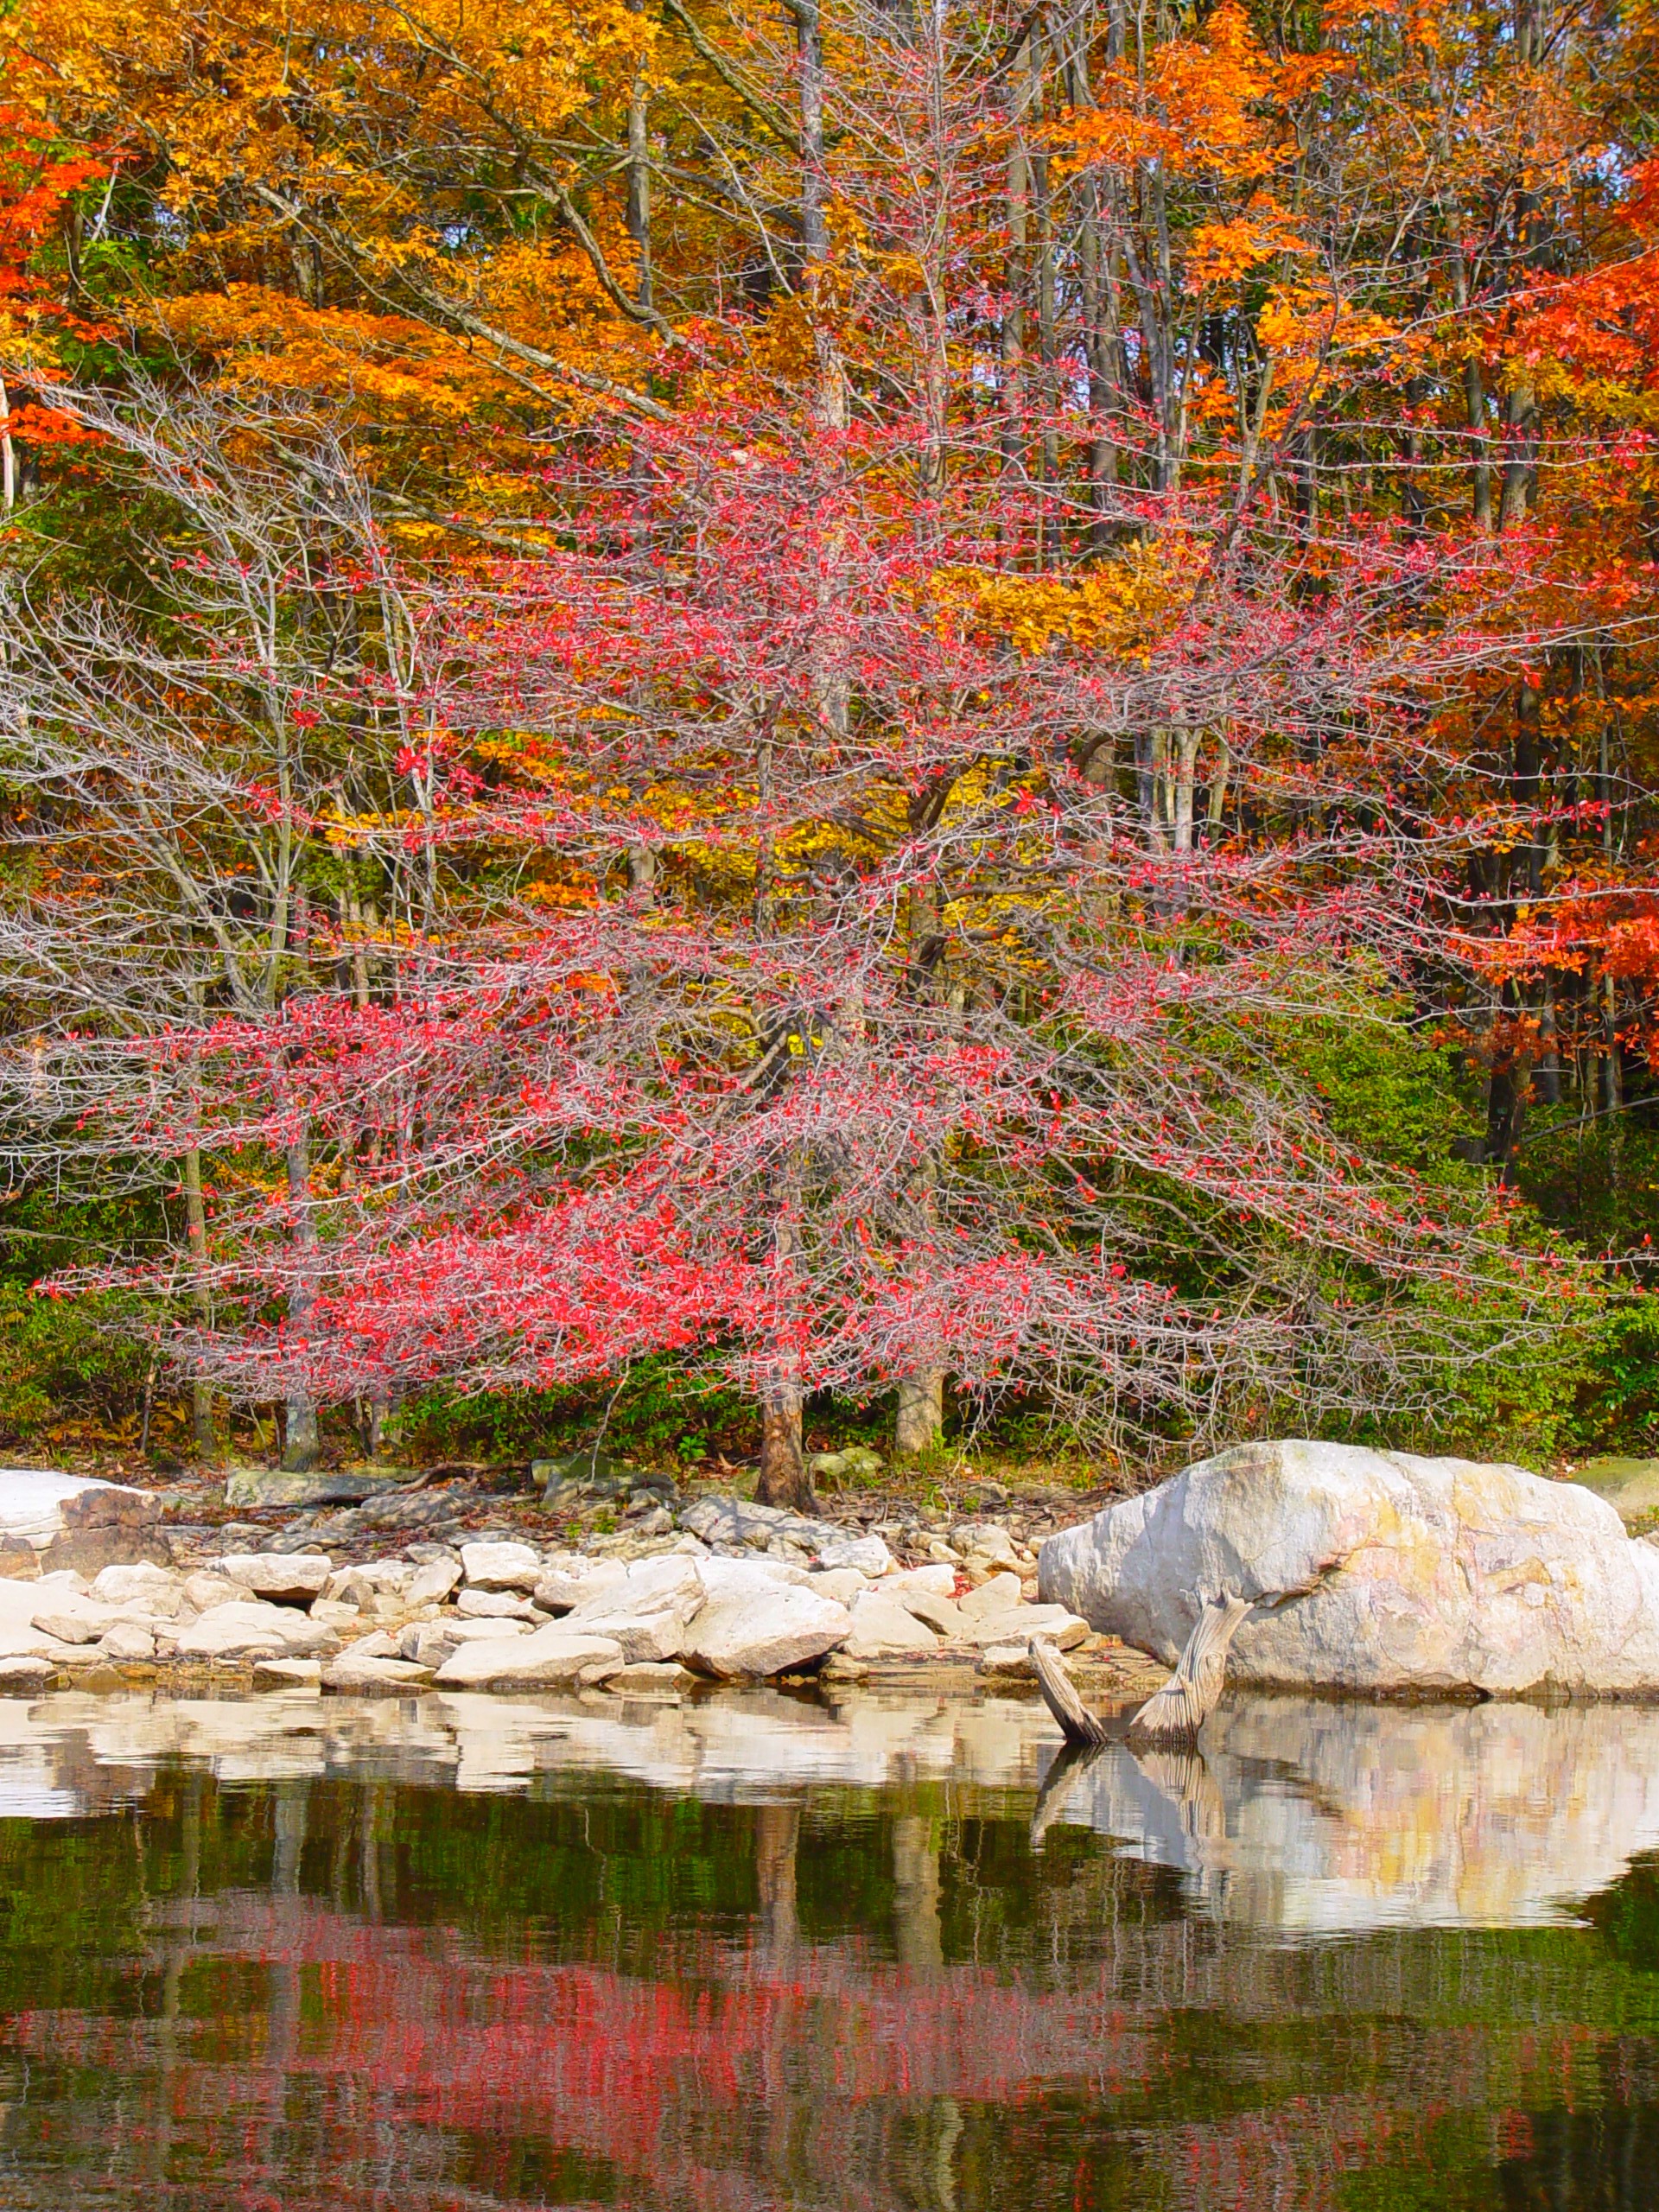
tree, wilderness, plant, leaf, flower, pond, stream, reflection, autumn, season, maple tree, woodland, woody plant